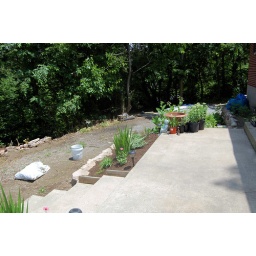
Here are the main flower beds below the patio.